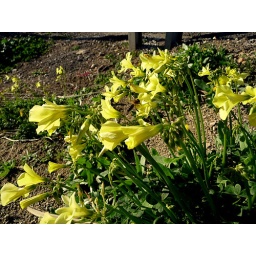
the bright yellow flowers of the &lt;b&gt;Bermuda Buttercup&lt;/b&gt;, &lt;b&gt;Niedriger Sauerklee&lt;/b&gt;... is now covering the ground underneath orangetree.